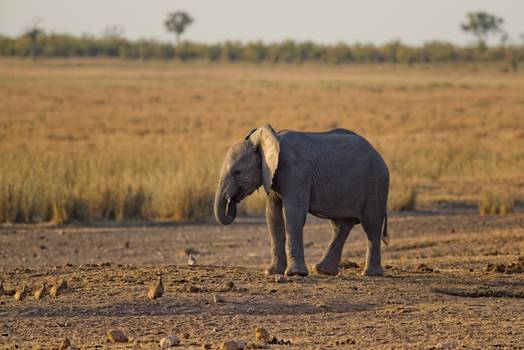
Label: No Watermark